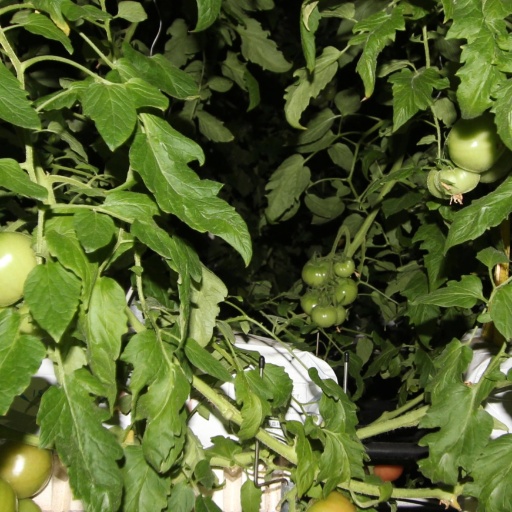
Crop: tomato